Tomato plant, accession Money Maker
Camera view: horizontal (90 deg, fisheye); turntable rotation: 60 degrees
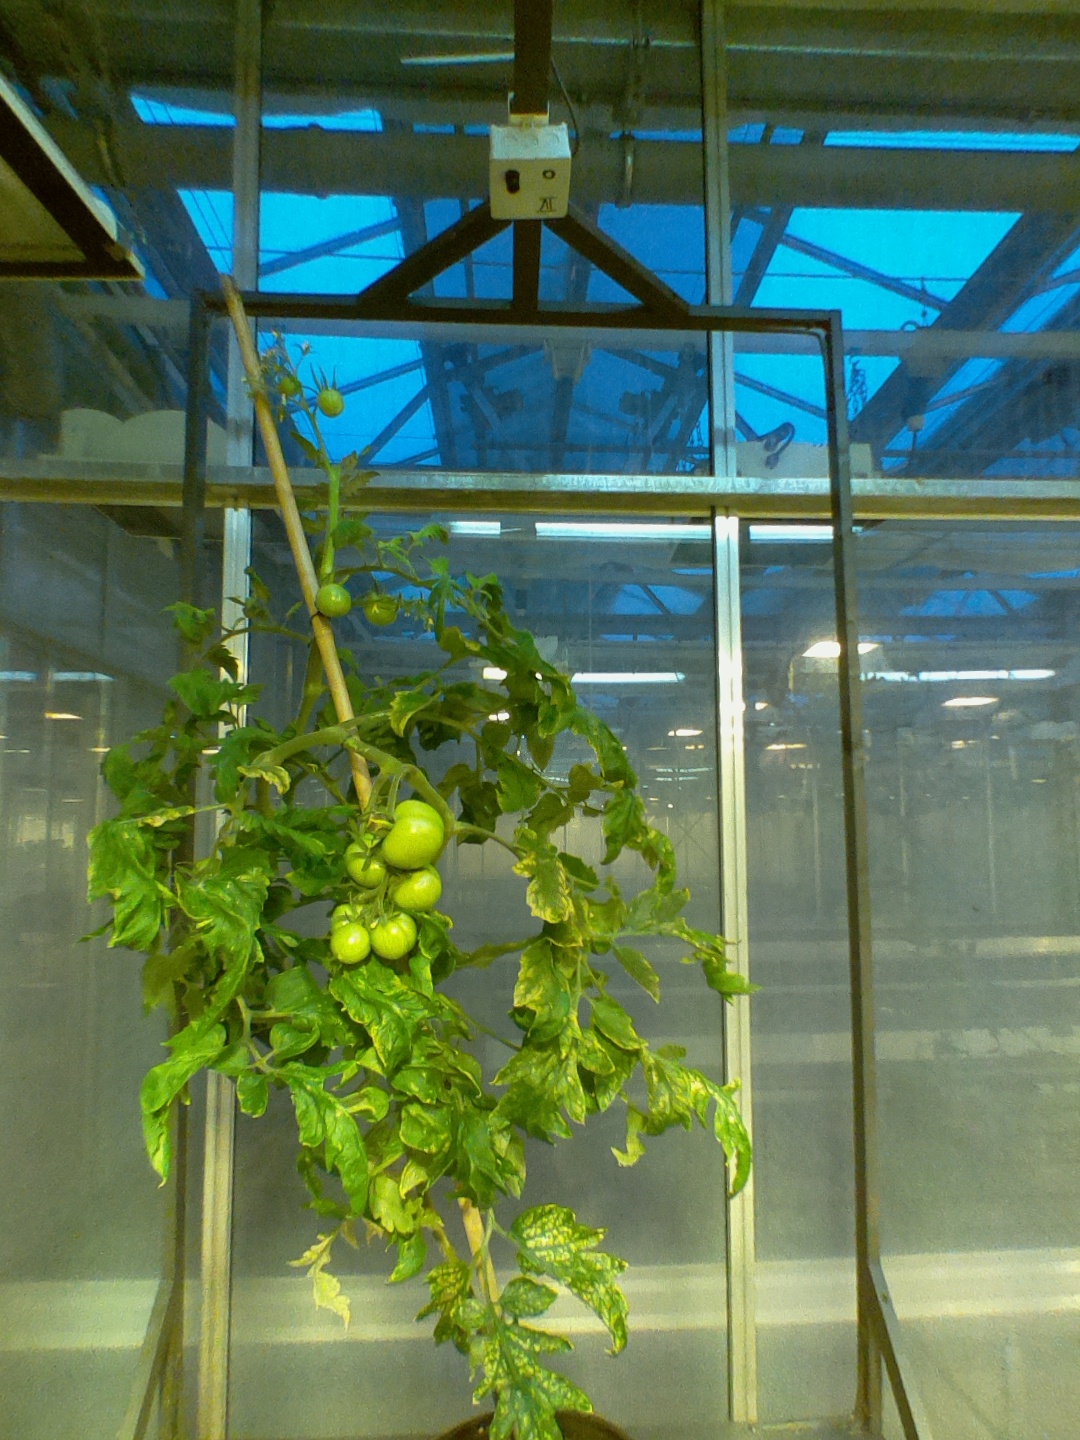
BBCH growth stage 79: 90% -100% of final fruit size